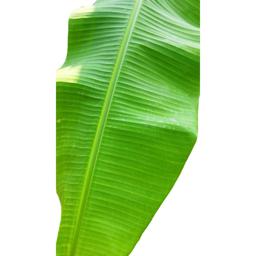
Label: MALBHOG LEAF